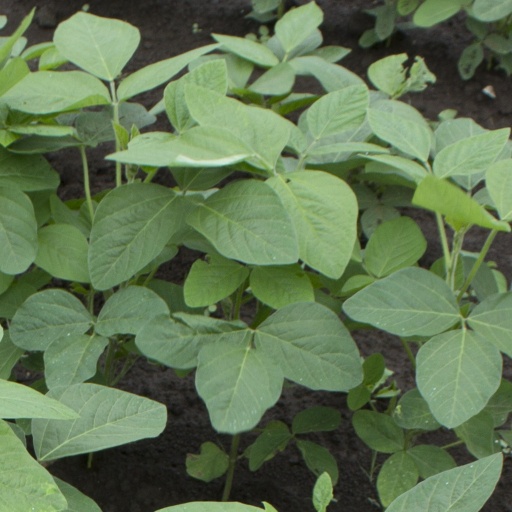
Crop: soybean